List of Empire ships (M)

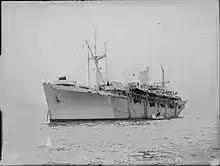
"Empire Mace"

"Empire Mace" was a 7,177 GRT (11,650 tons displacement) cargo ship which was built by Consolidated Steel Corporation, Wilmington, California. Laid down as "Cape St Roque" and completed in December 1943 as "Empire Mace" for MoWT. Transferred to the Royal Navy in 1944 as HMS "Galtee More". Sold in 1957 to Société Misr de Navigation Maritime, Egypt and renamed "Misr". To the Egyptian Government in 1959.